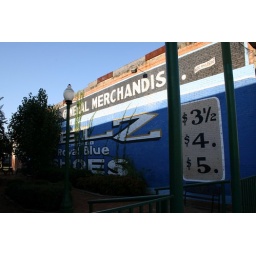
royal blue shoes sign in teague